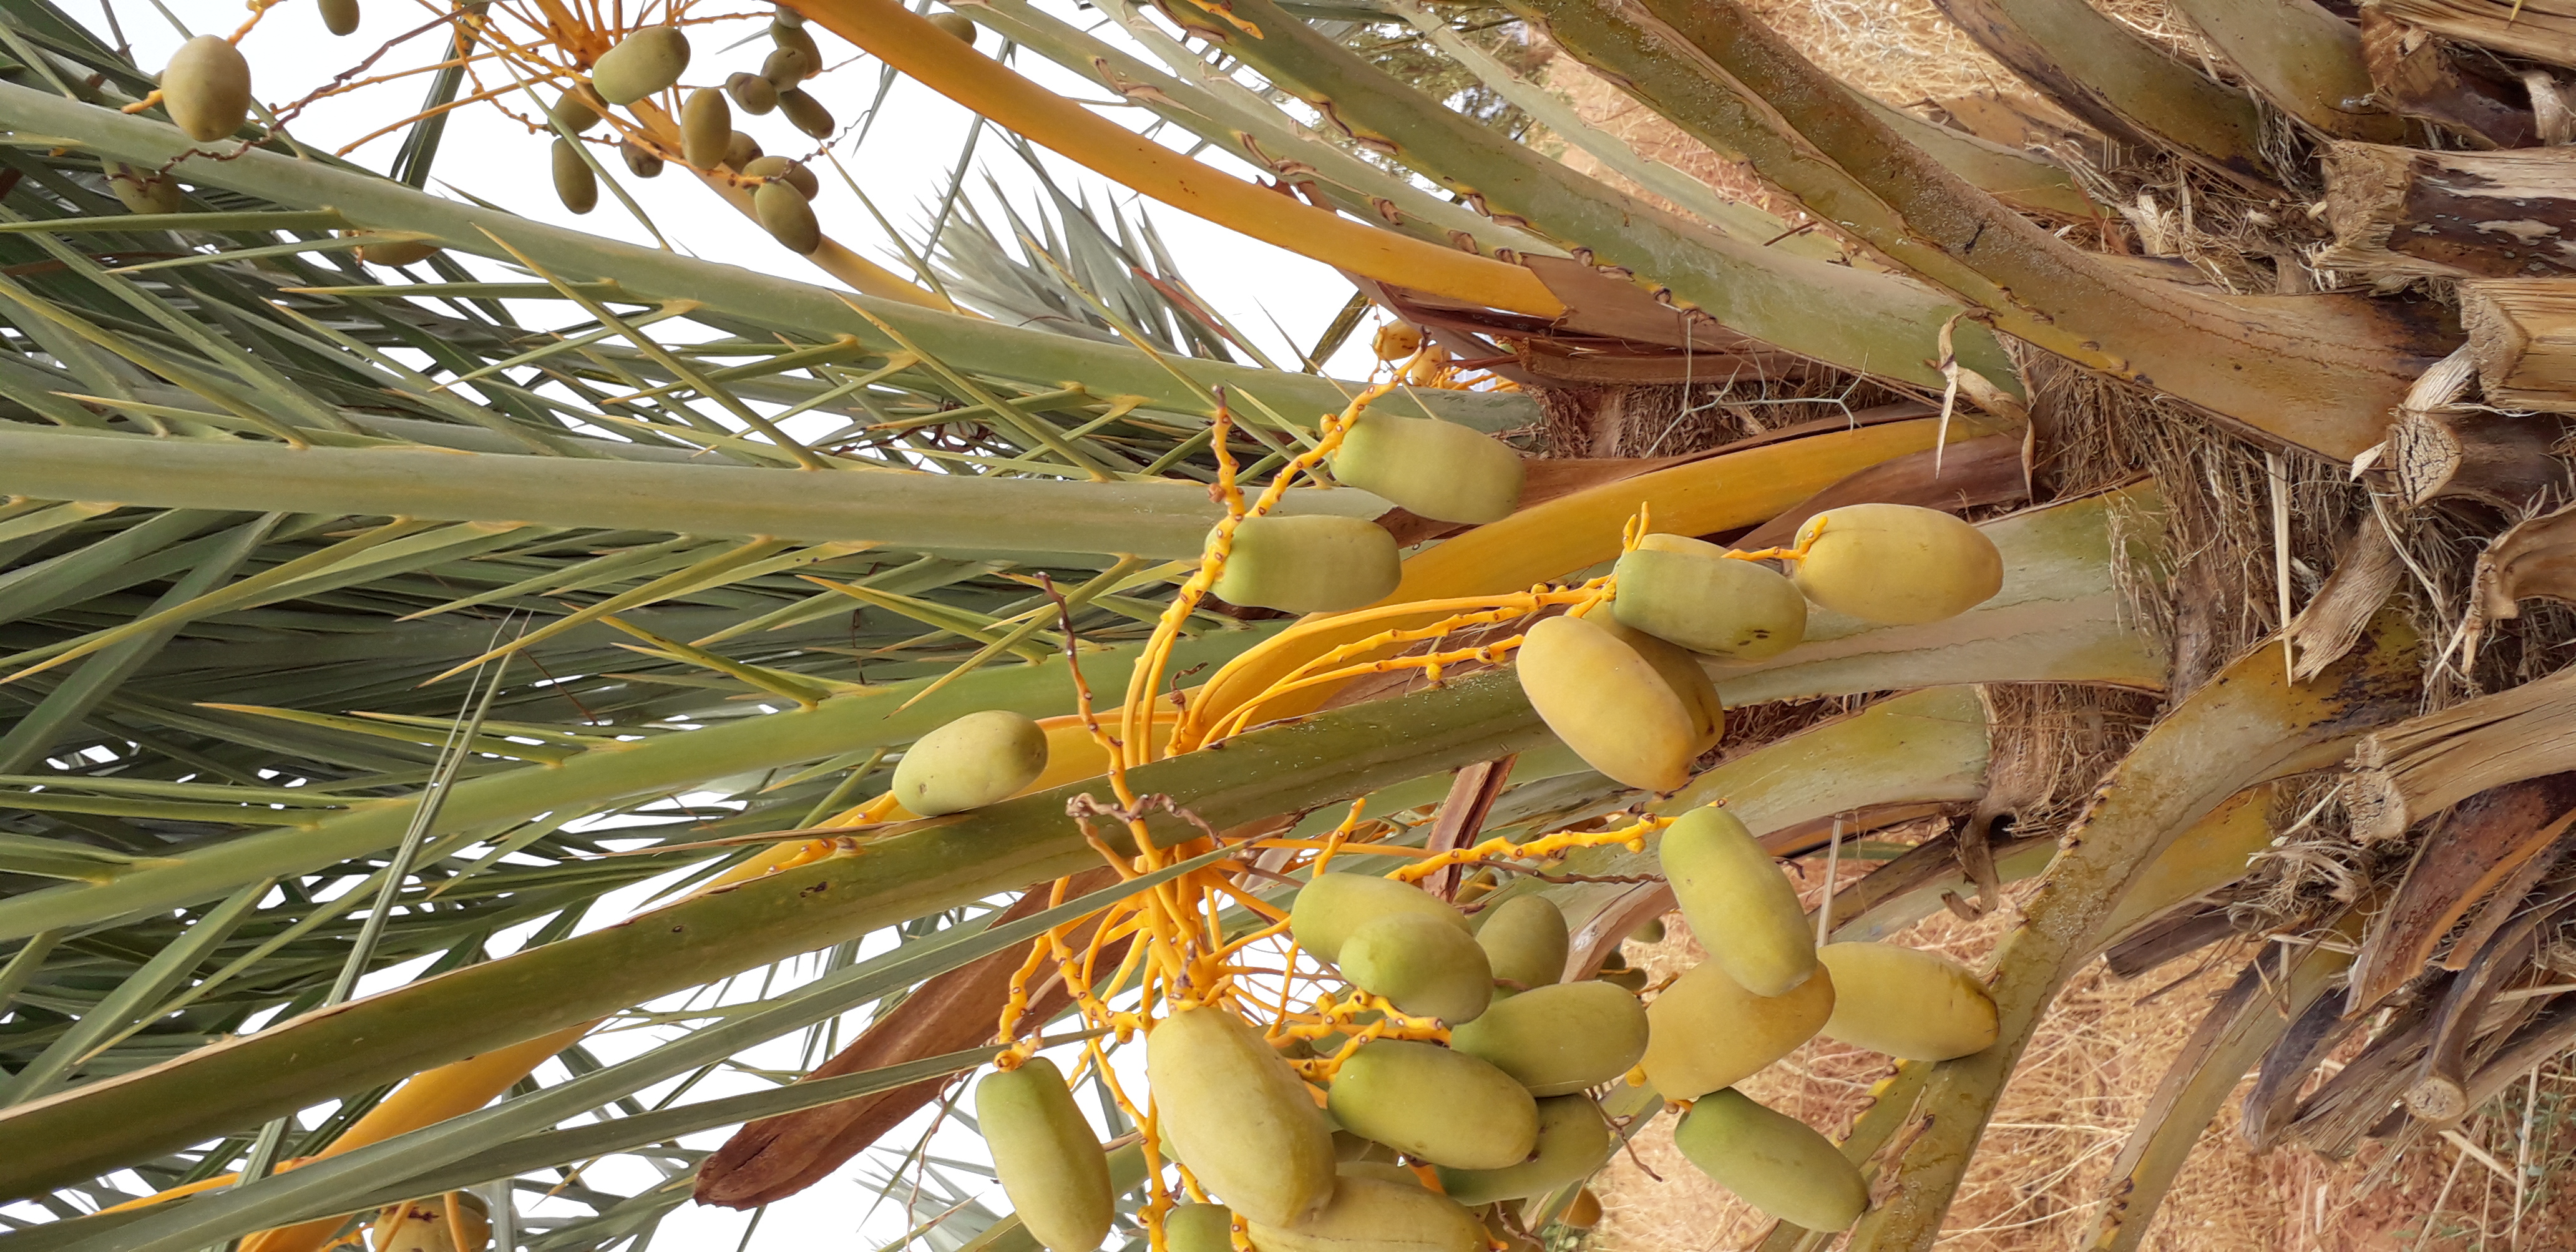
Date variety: Boumajhoul